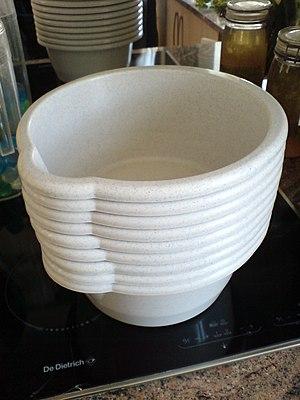
Une cuvette est un récipient large et peu profond à bords évasés, souvent en matière plastique et qui a soit la forme d'une demi-sphère, soit une forme cylindrique ou rectangulaire, servant à divers usages domestiques ou utilisé en laboratoire. Le bord de ce type de cuvette est replié vers l'extérieur afin de faciliter sa prise en main. Les grandes cuvettes ont une poignée sous forme de trou.